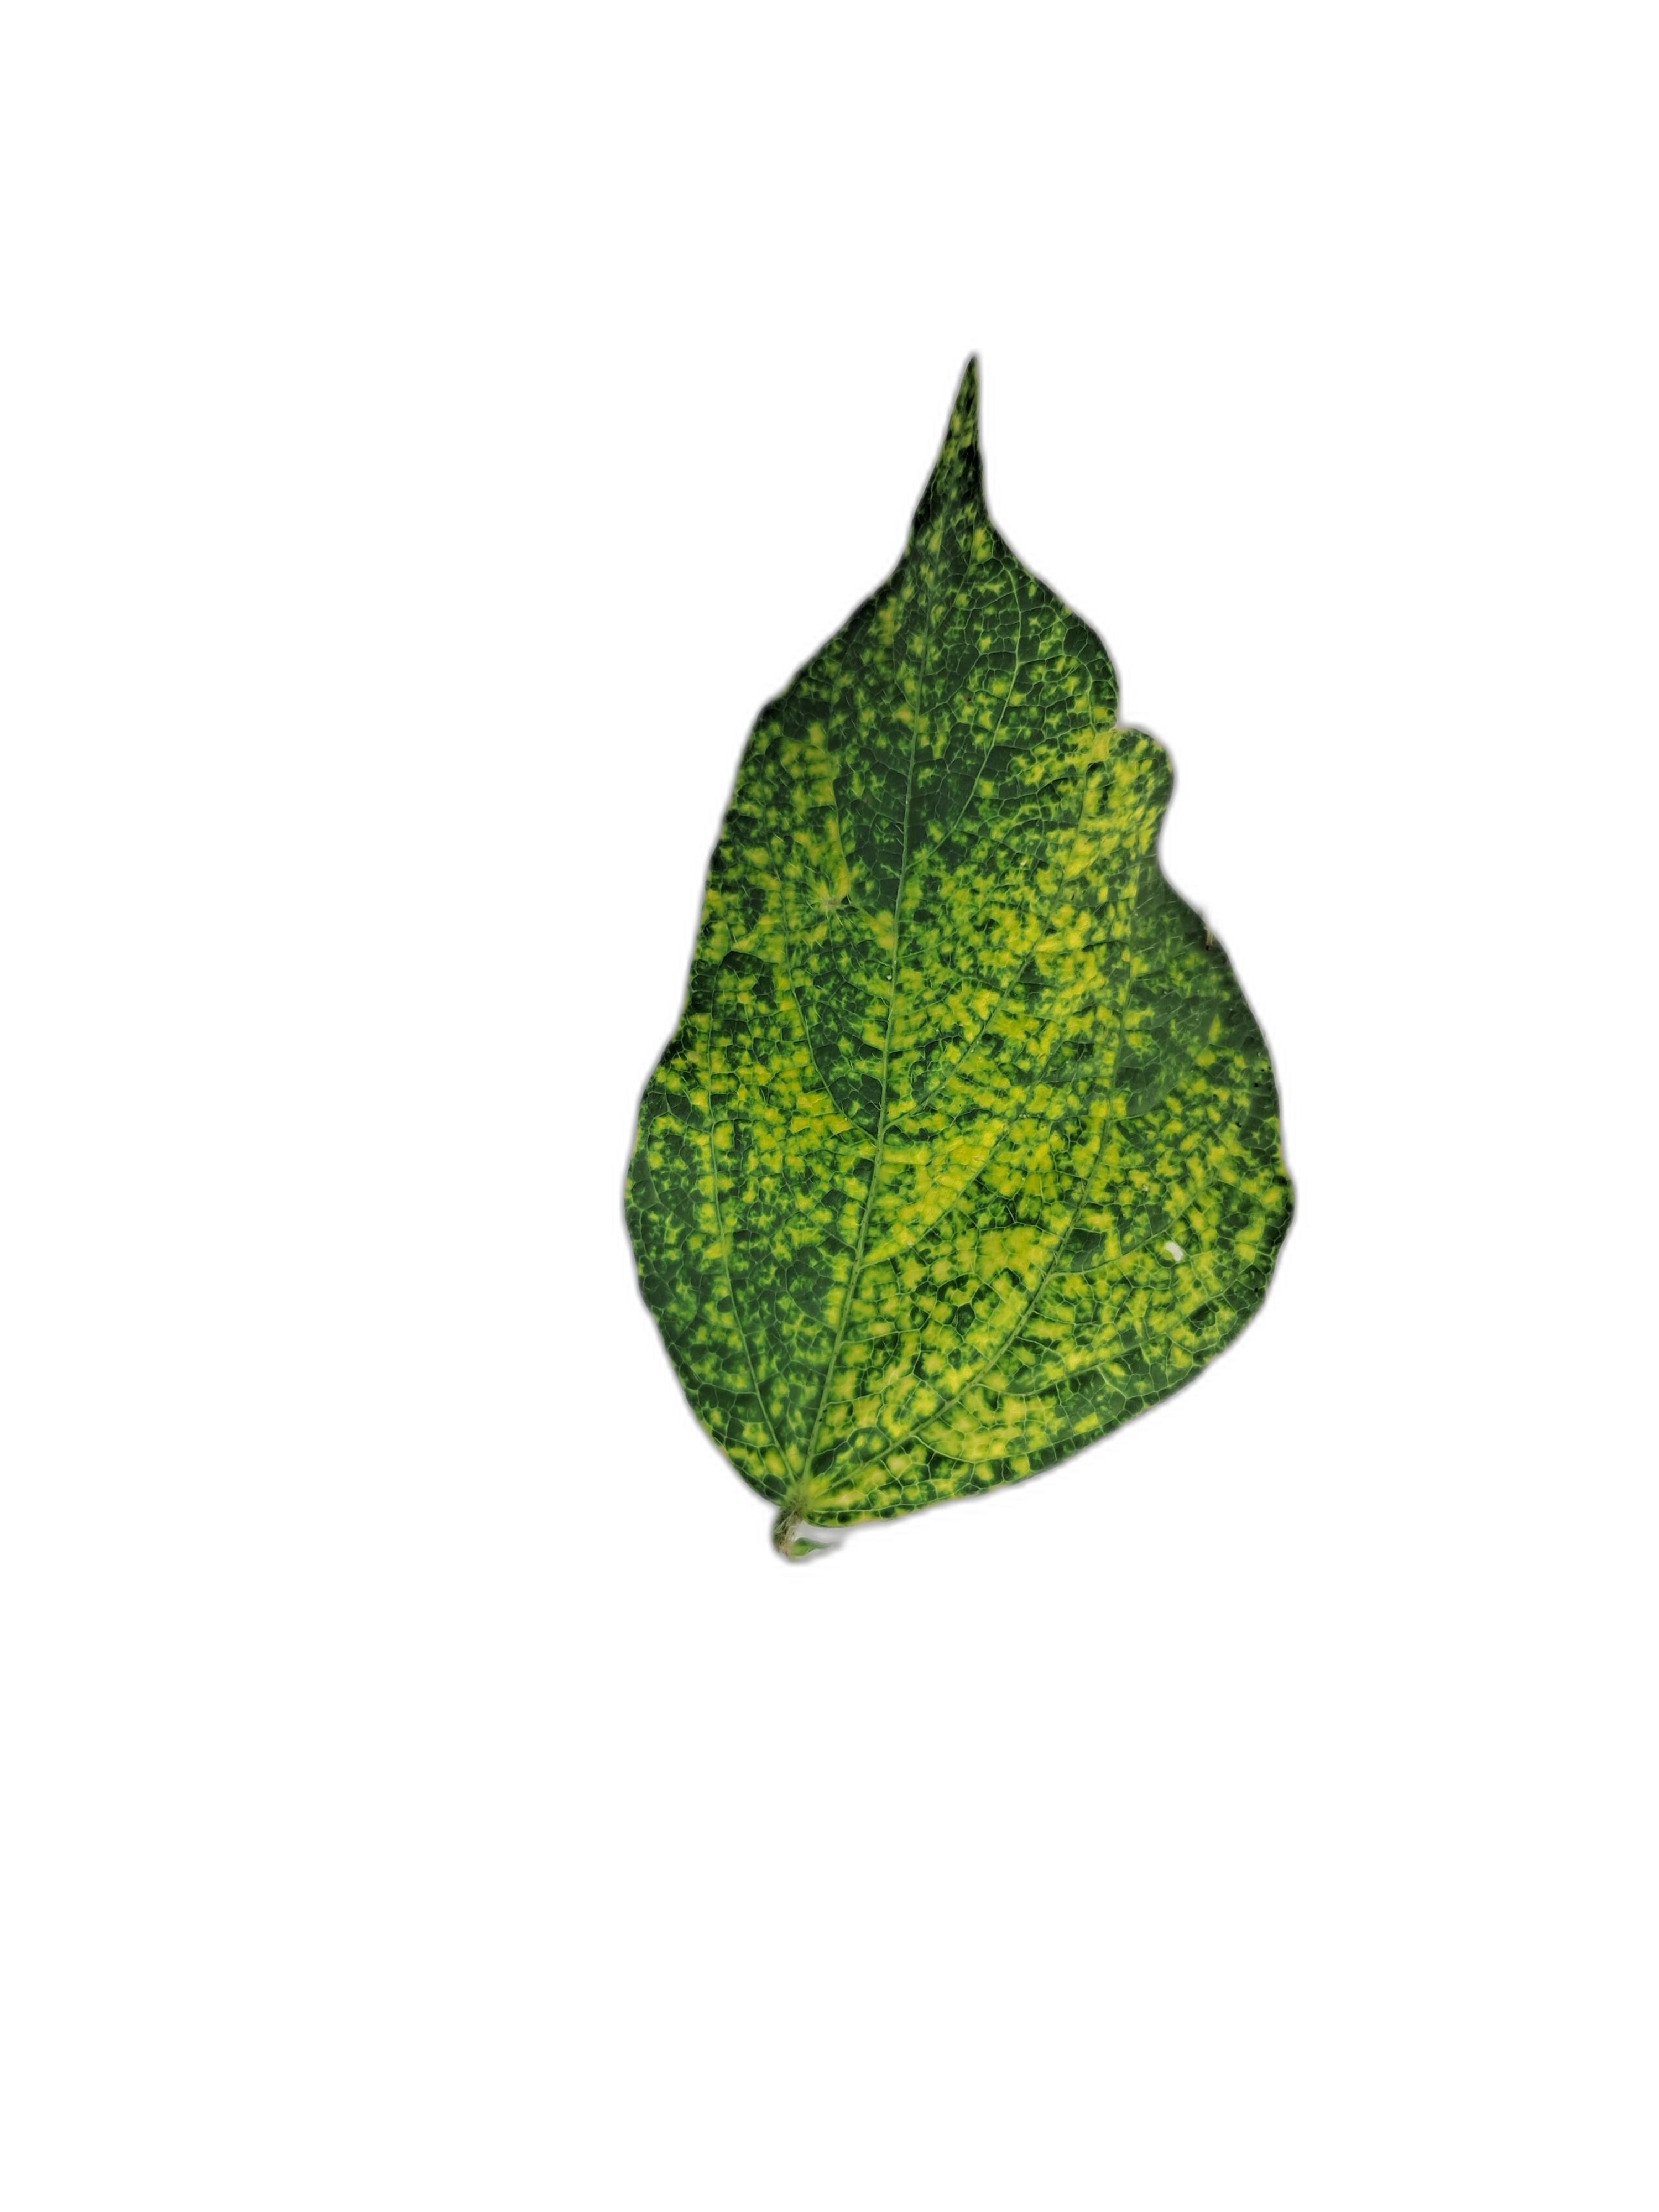
Label: Yellow Mosaic